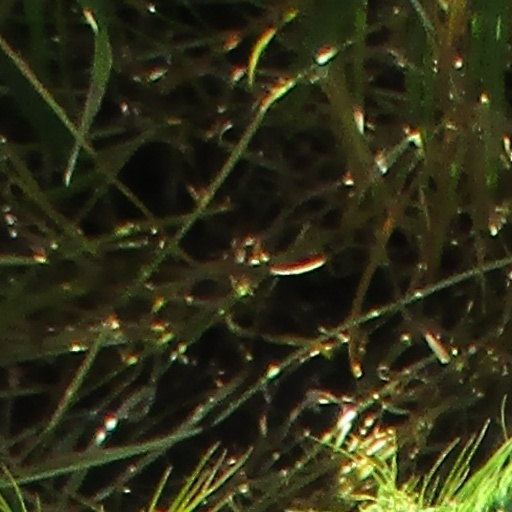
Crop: wheat